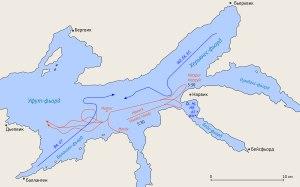
La bataille de Narvik eut lieu durant la campagne de Norvège, autour de la ville de Narvik dans le nord de la Norvège. Elle se déroula en deux temps : d'abord en mer puis sur le sol norvégien, ce qui fait que des historiens parlent parfois des « batailles de Narvik » afin de distinguer ces deux temps. Les combats dans la région s'étendent au total du 9 avril au 8 juin 1940.